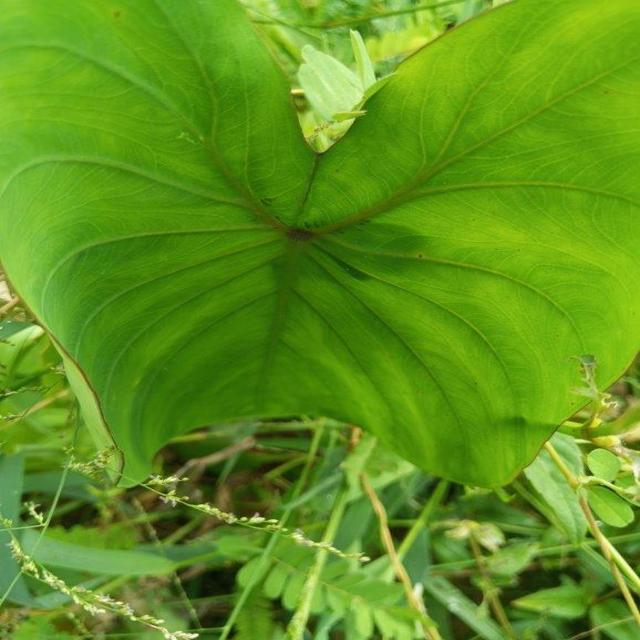
Label: Healthy